Battle of Alberta

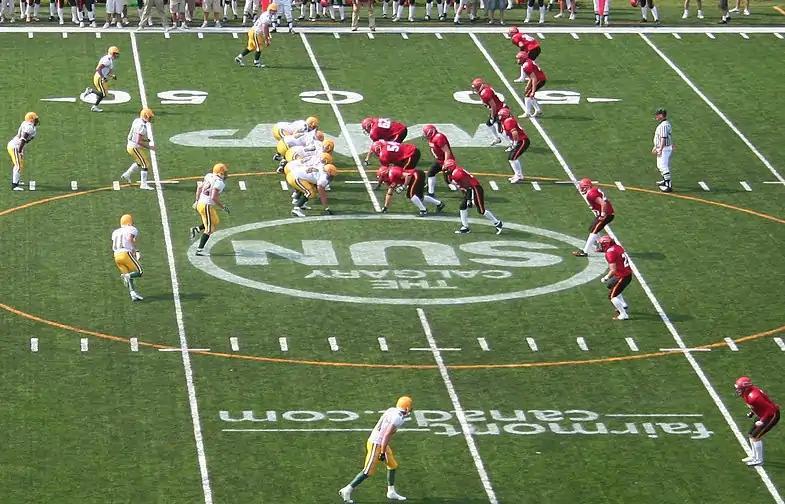
An Alberta Golden Bears–Calgary Dinos football game at McMahon Stadium in 2006

Another prominent rivalry exists between the major universities in each city, notably the University of Alberta, in Edmonton, and the University of Calgary, dating back to the creation of the province of Alberta in 1905.